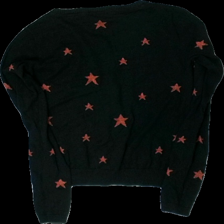
View: back
Type: Cardigan
Category: Ladies
Brand: Maison Scotch
Colors: Black, Brown
Material: 100% cotton
Pattern: Other
Cut: C-collar
Size: S
Season: All
Price range: <50
Recommended usage: Export